Blow by Blow (Philippine boxing program)

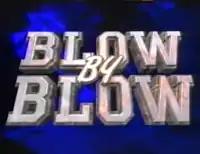
Official title from 1994 to 1999.

The show is usually taped on small venues and gyms across Metro Manila (usually from Parañaque or Mandaluyong).